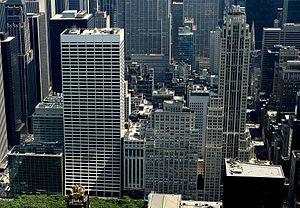
Aeolian Hall est une salle de concert qui était située dans le centre de Manhattan à New York.